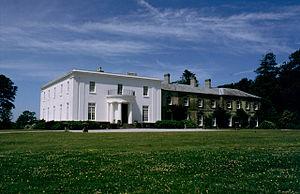
Cette liste des musées du Devon, Angleterre contient des musées qui sont définis dans ce contexte comme des institutions qui recueillent et soignent des objets d'intérêt culturel, artistique, scientifique ou historique. leurs collections ou expositions connexes disponibles pour la consultation publique. Sont également inclus les galeries d'art à but non lucratif et les galeries d'art universitaires. Les musées virtuels ne sont pas inclus.